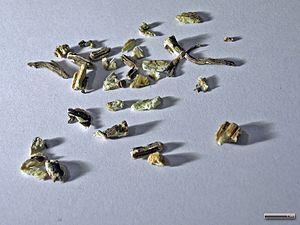
La livèche, ou ache des montagnes, est une plante herbacée vivace de la famille des Apiaceae. Elle pousse dans les Alpes, les Pyrénées, l'Europe centrale et le Caucase en dessous de 1 800 m d'altitude.